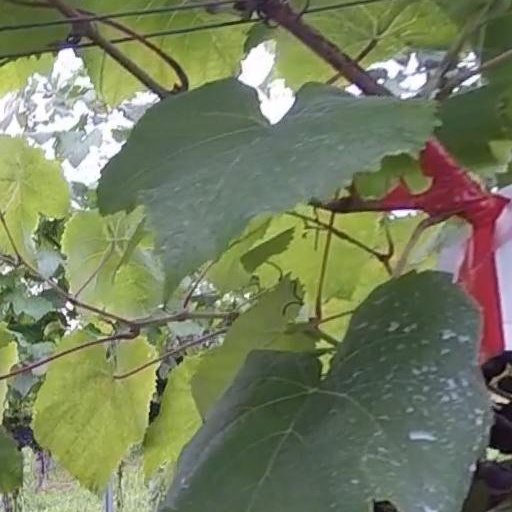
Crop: grape